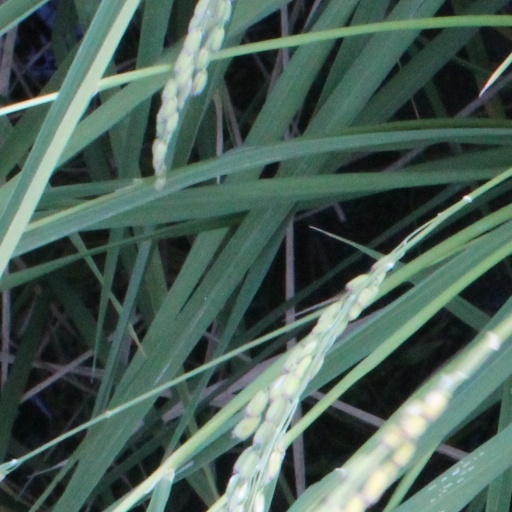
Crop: rice